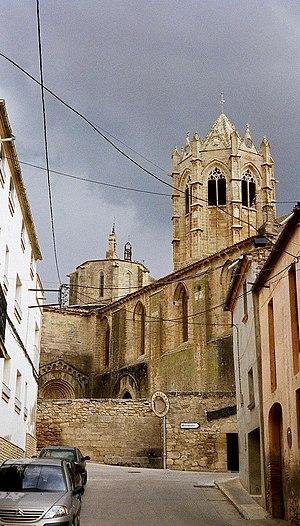
Vallbona de les Monges est une commune d'Espagne dans la communauté autonome de Catalogne, province de Lérida, de la comarque d'Urgell